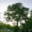
Label: maple_tree